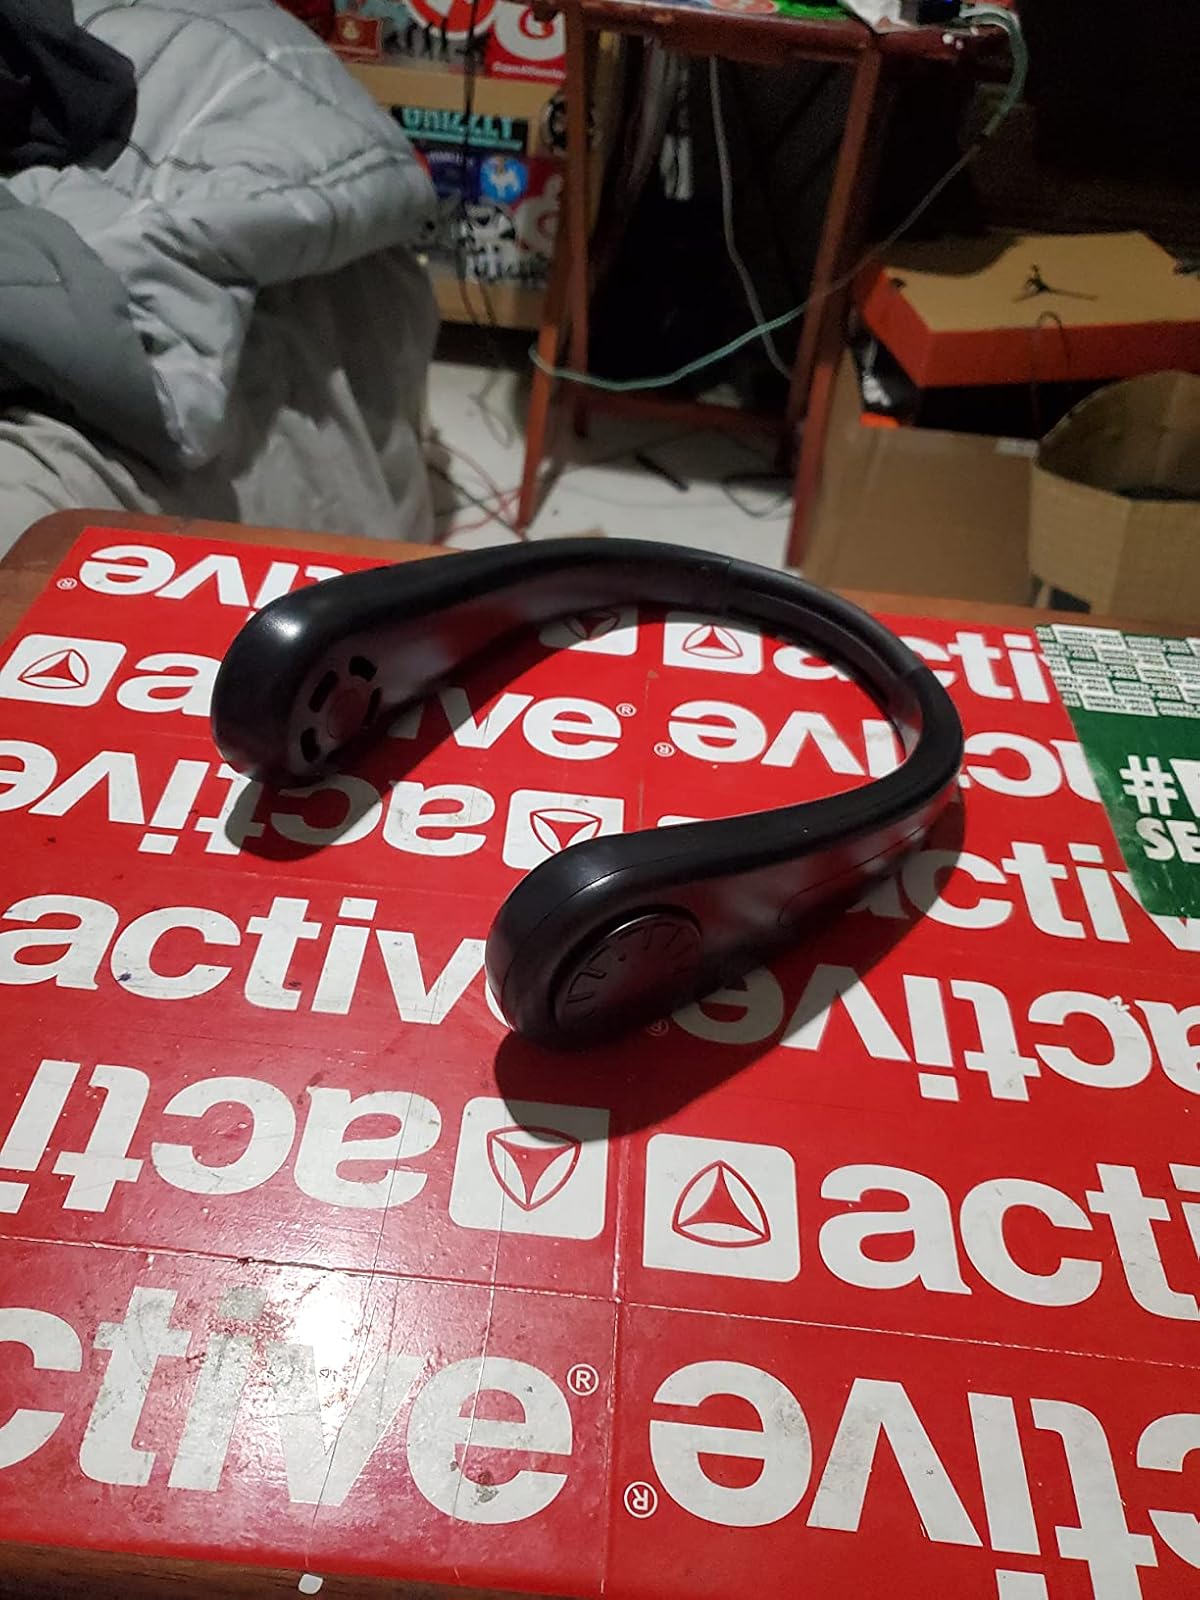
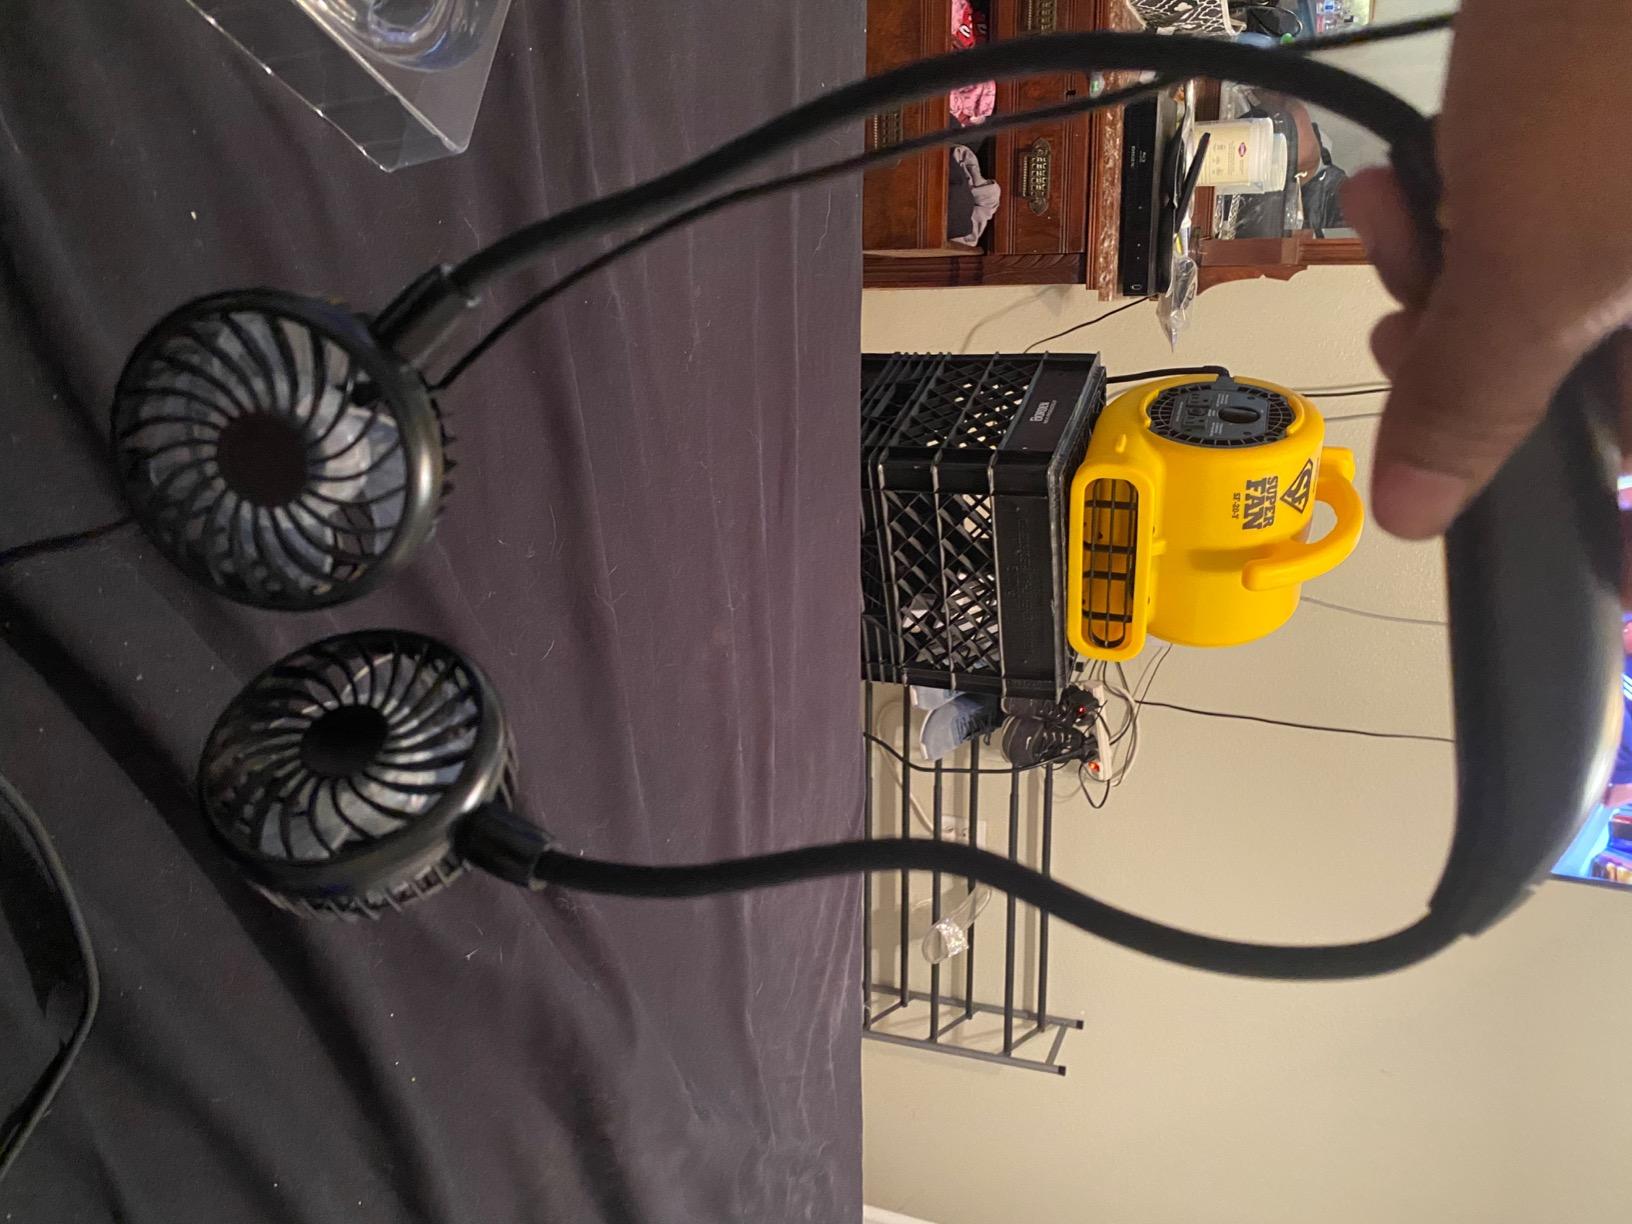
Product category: fan
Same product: no